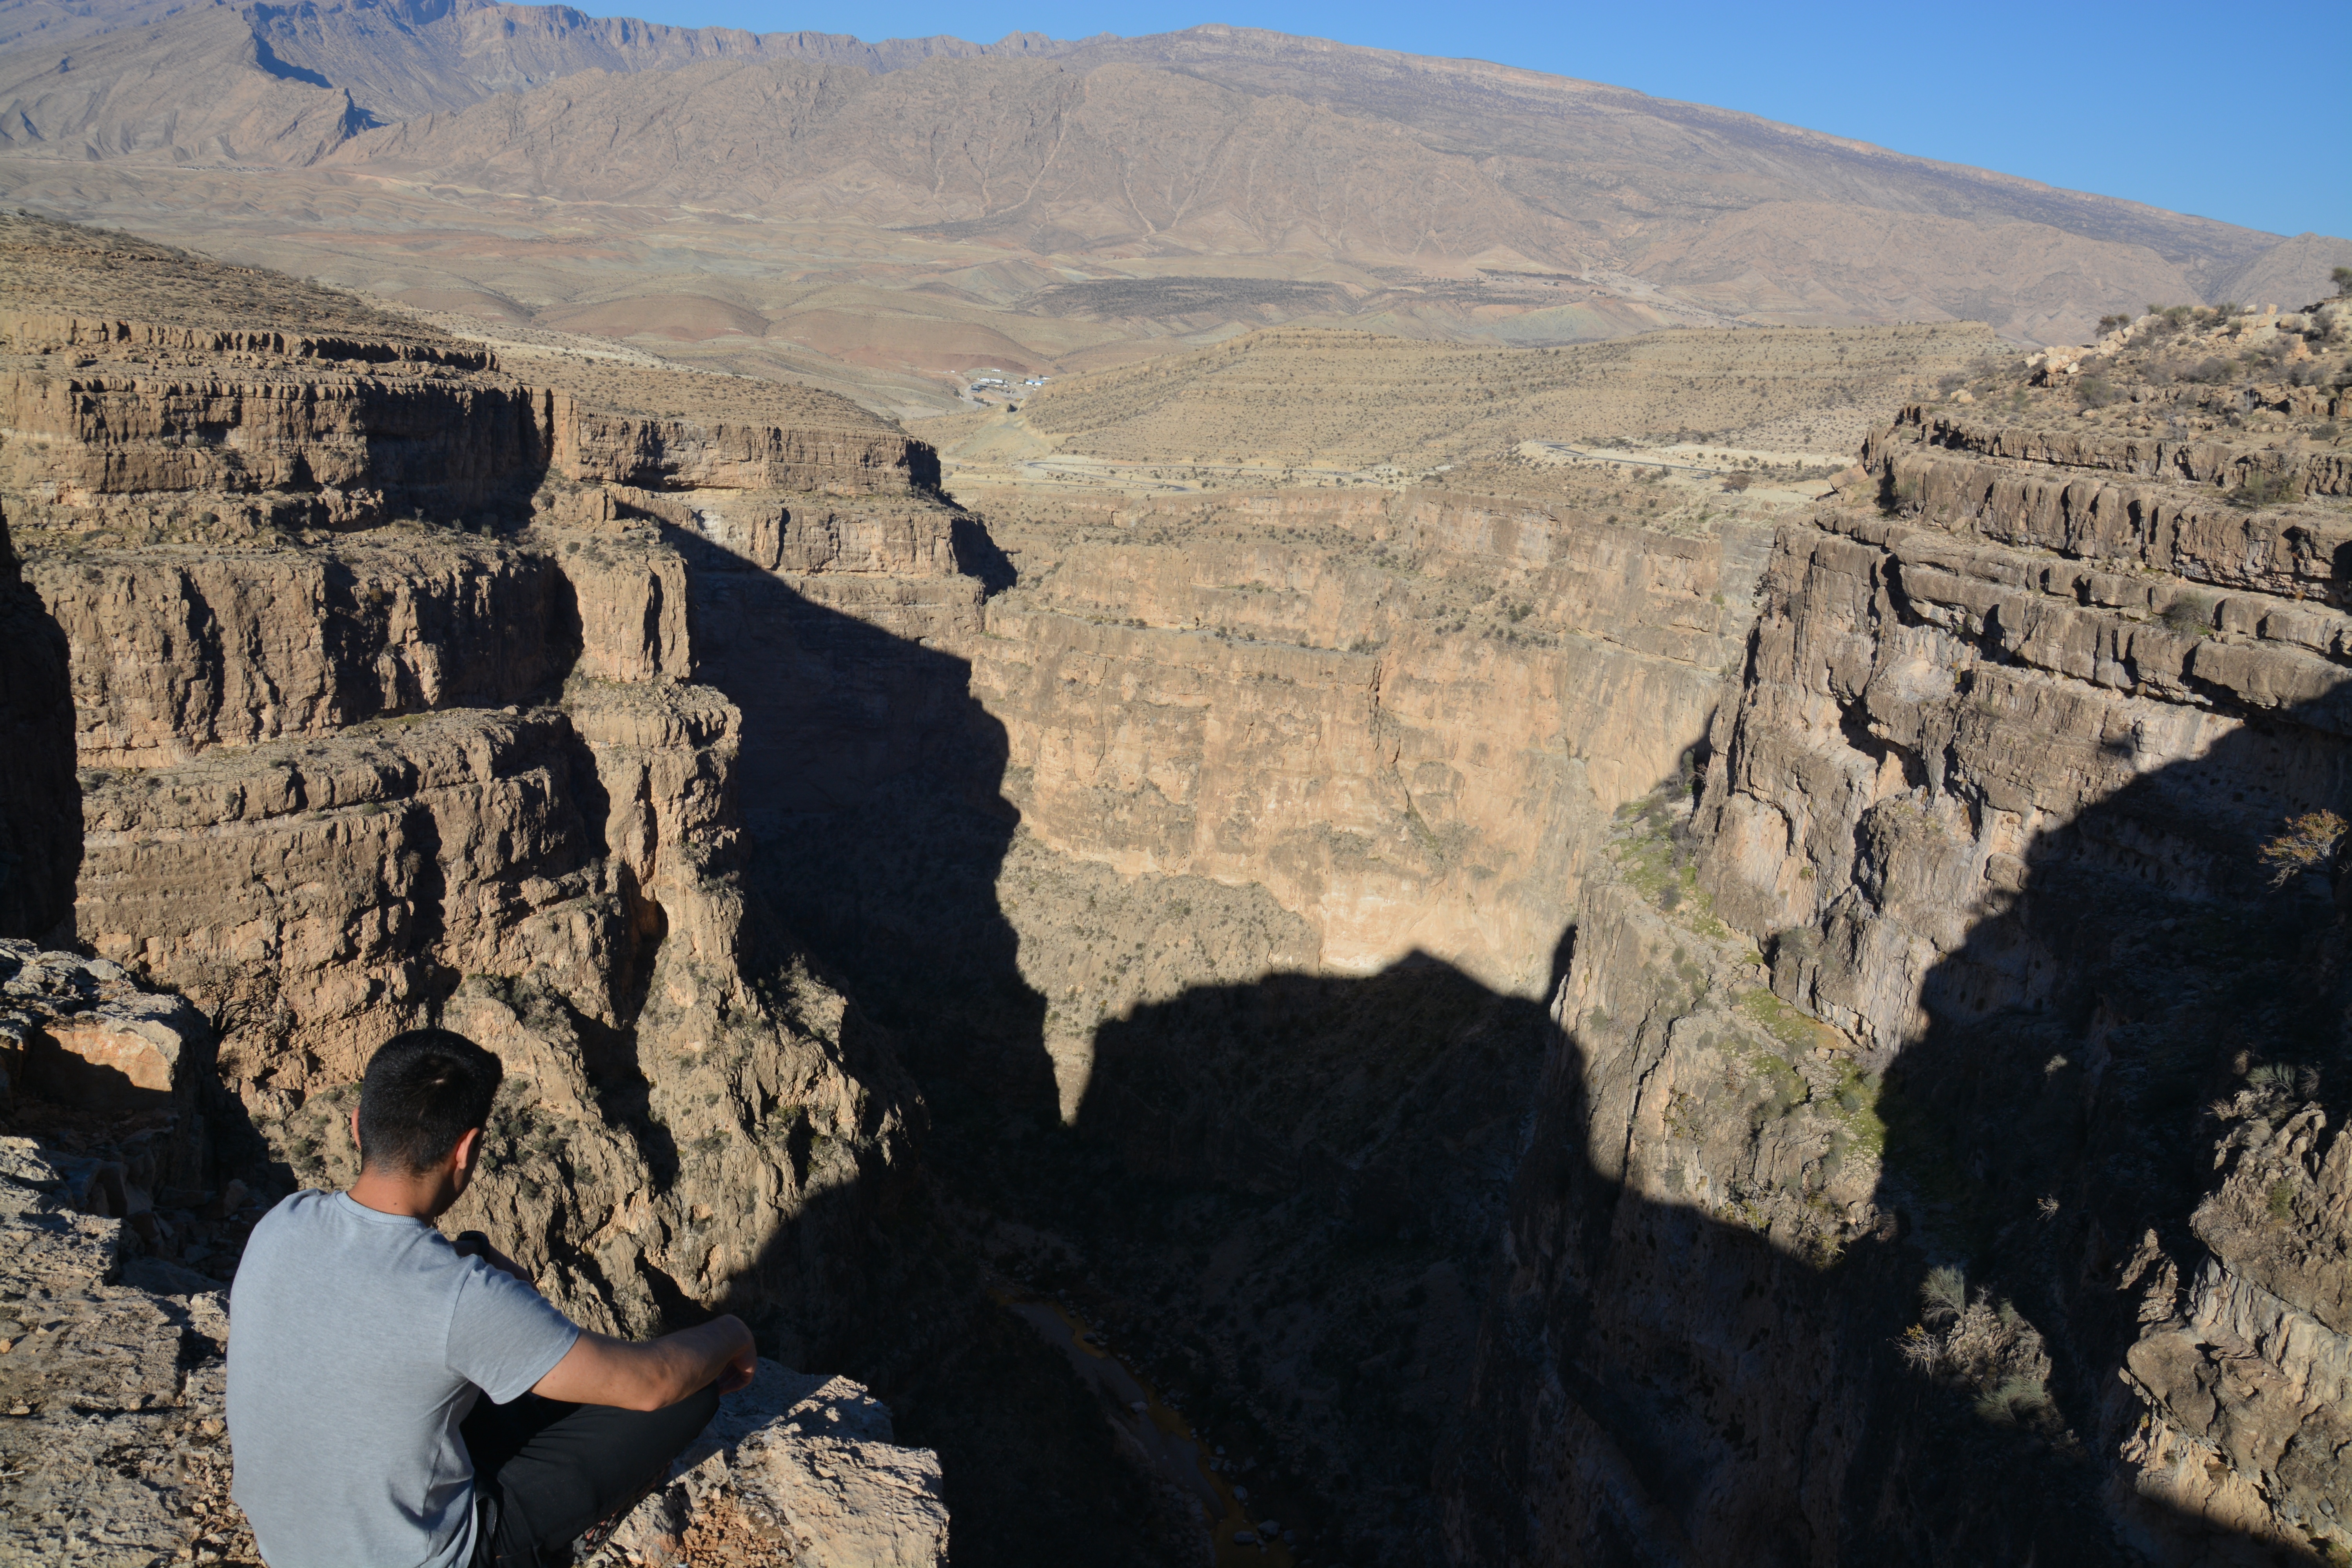
rock, mountain, adventure, valley, formation, cliff, canyon, extreme sport, terrain, geology, badlands, plateau, wadi, landform, geographical feature